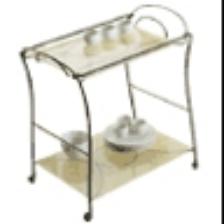
Label: NonHuman